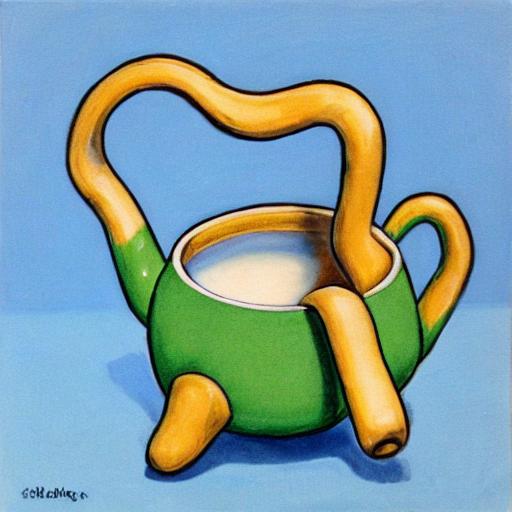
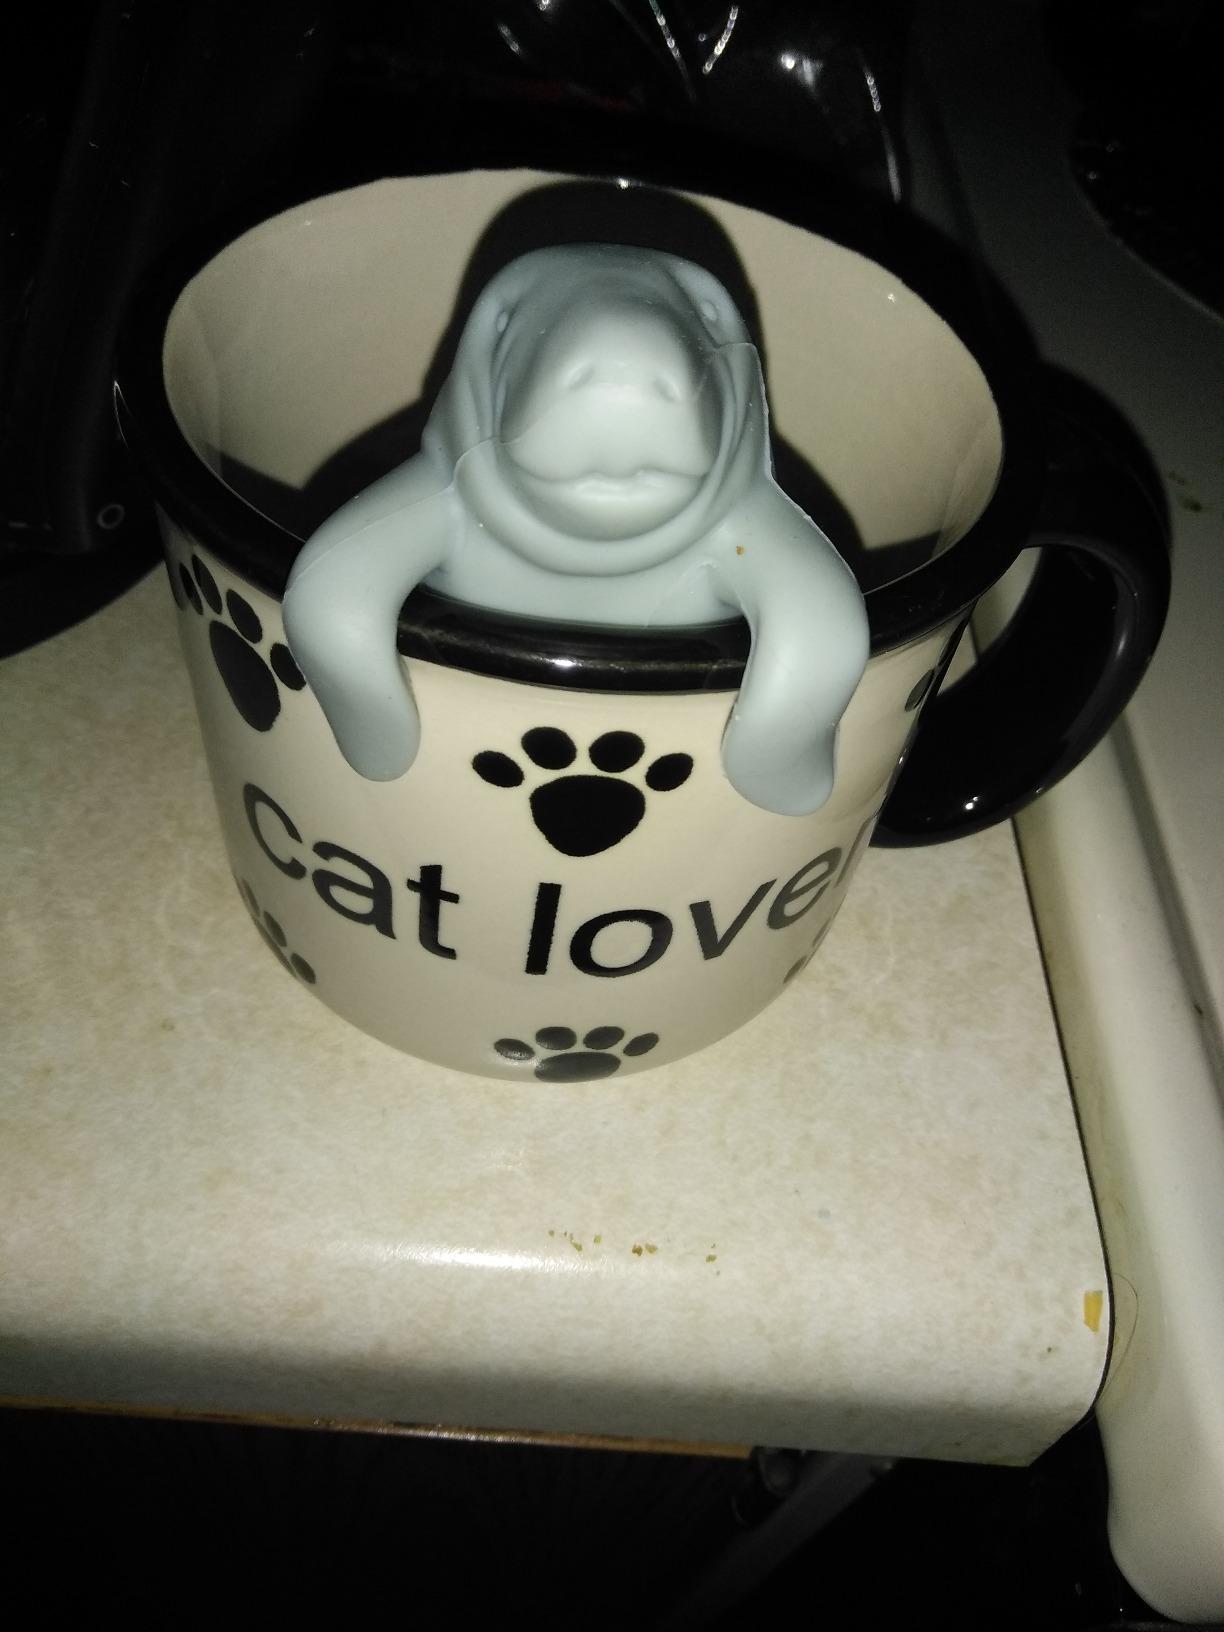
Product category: items_tea
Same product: no